Sultana Racho Petrova

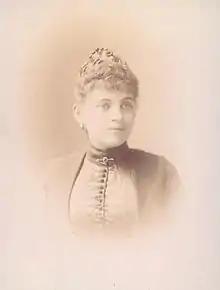

Sultana Racho Petrova (15 July 1869 – 26 November 1946) was a Bulgarian memoirist.